Mk44 Bushmaster II

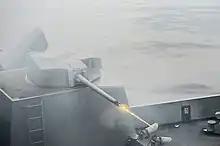
Mk 46 Mod 2 GWS aboard amphibious transport ship , 2016.

The U.S. Navy uses the Mk44 Bushmaster II in the Mk 46 Mod 2 Gun Weapon System (GWS). The GWS is produced by General Dynamics to give warships protection against small, high-speed surface craft. A Mk 46 turret consists of the 30 mm chain gun, a forward looking infrared (FLIR) sensor, a low light television camera, and a laser rangefinder. The guns fire at 200 rounds per minute and are fed by a 400-round magazine through 200-round dual feeds. Effective range is for full-caliber high-explosive or armor-piercing ammunition, which can be extended when using sub-caliber rounds. The Mk 46 GWS is permanently installed on the "San Antonio"-class amphibious transport dock and can be installed on and s as part of the surface warfare (SuW) package. In 2012, the Navy decided to replace the Mk 110 57 mm cannons on s with the Mk 46 GWS.